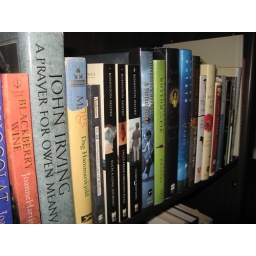
Just a little shelf of books in a house full of book shelves.